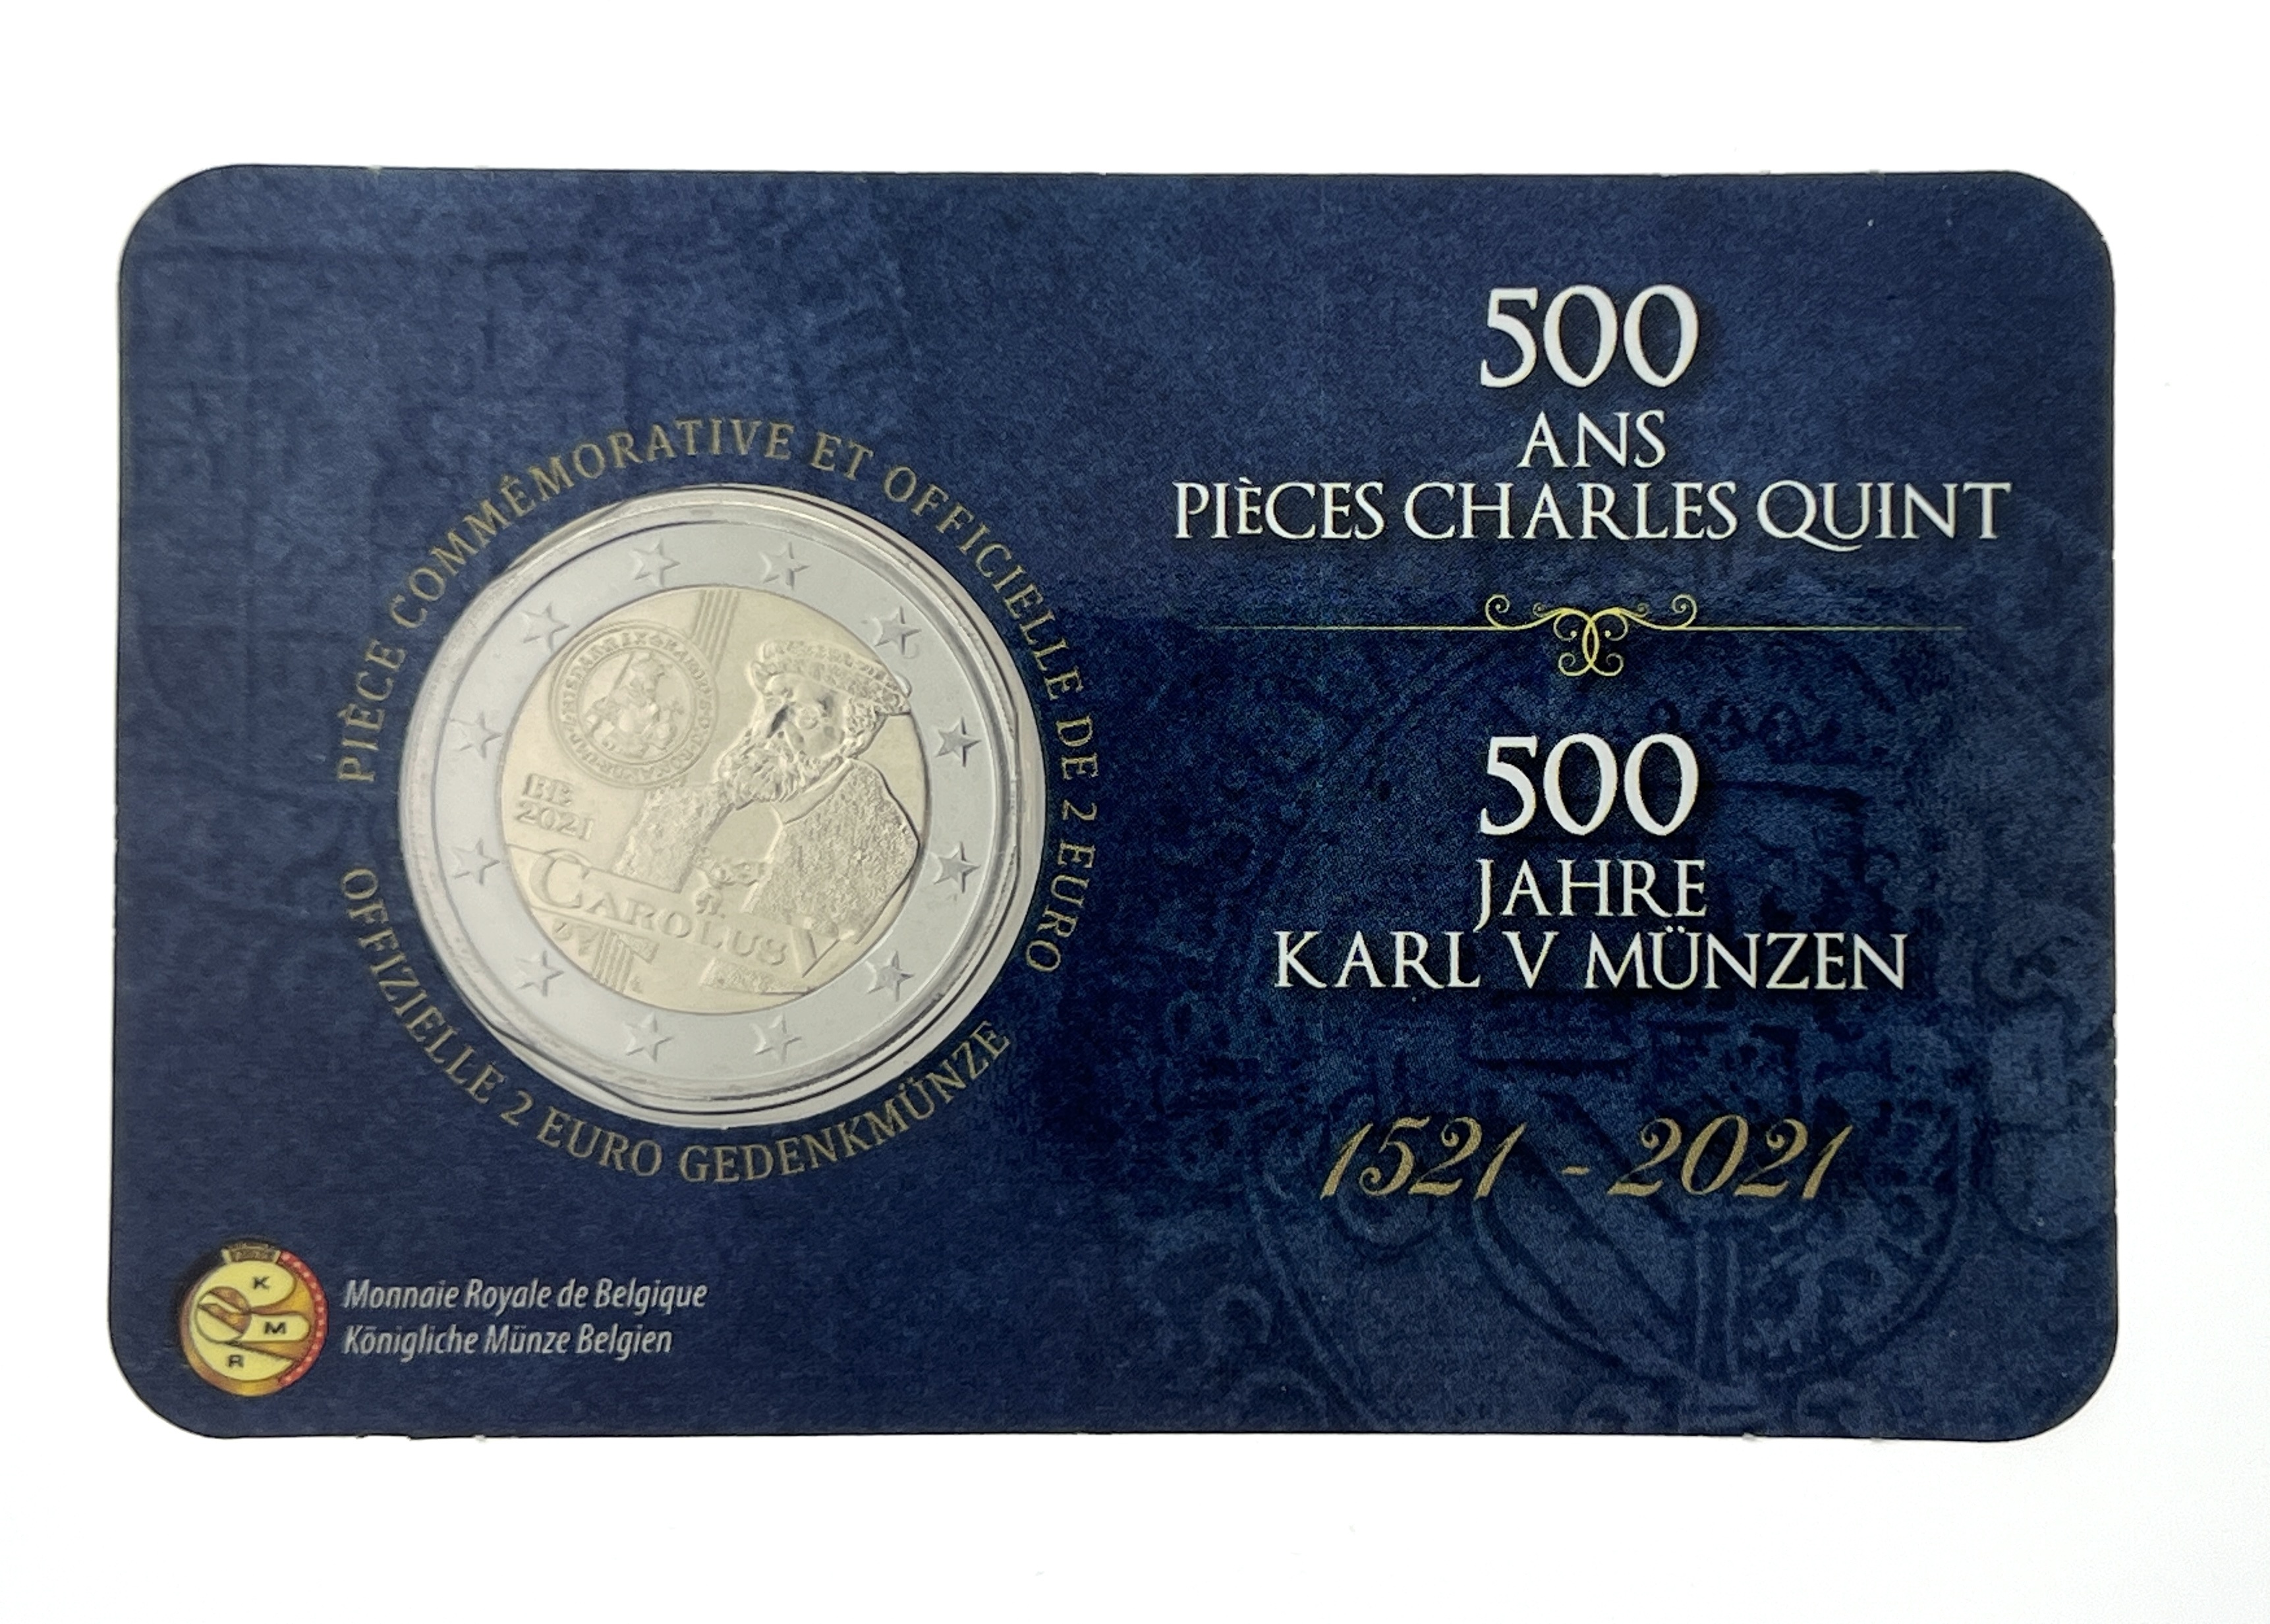
Coincard ( FR ) 2 Euro Sondermünze Belgien 2021"Karlsgulden"ST
Brand: Münzhandel Ortner
Category: Arts & Entertainment > Hobbies & Creative Arts > Collectibles > Collectible Coins & Currency > Collectible Coins > Commemorative Coins